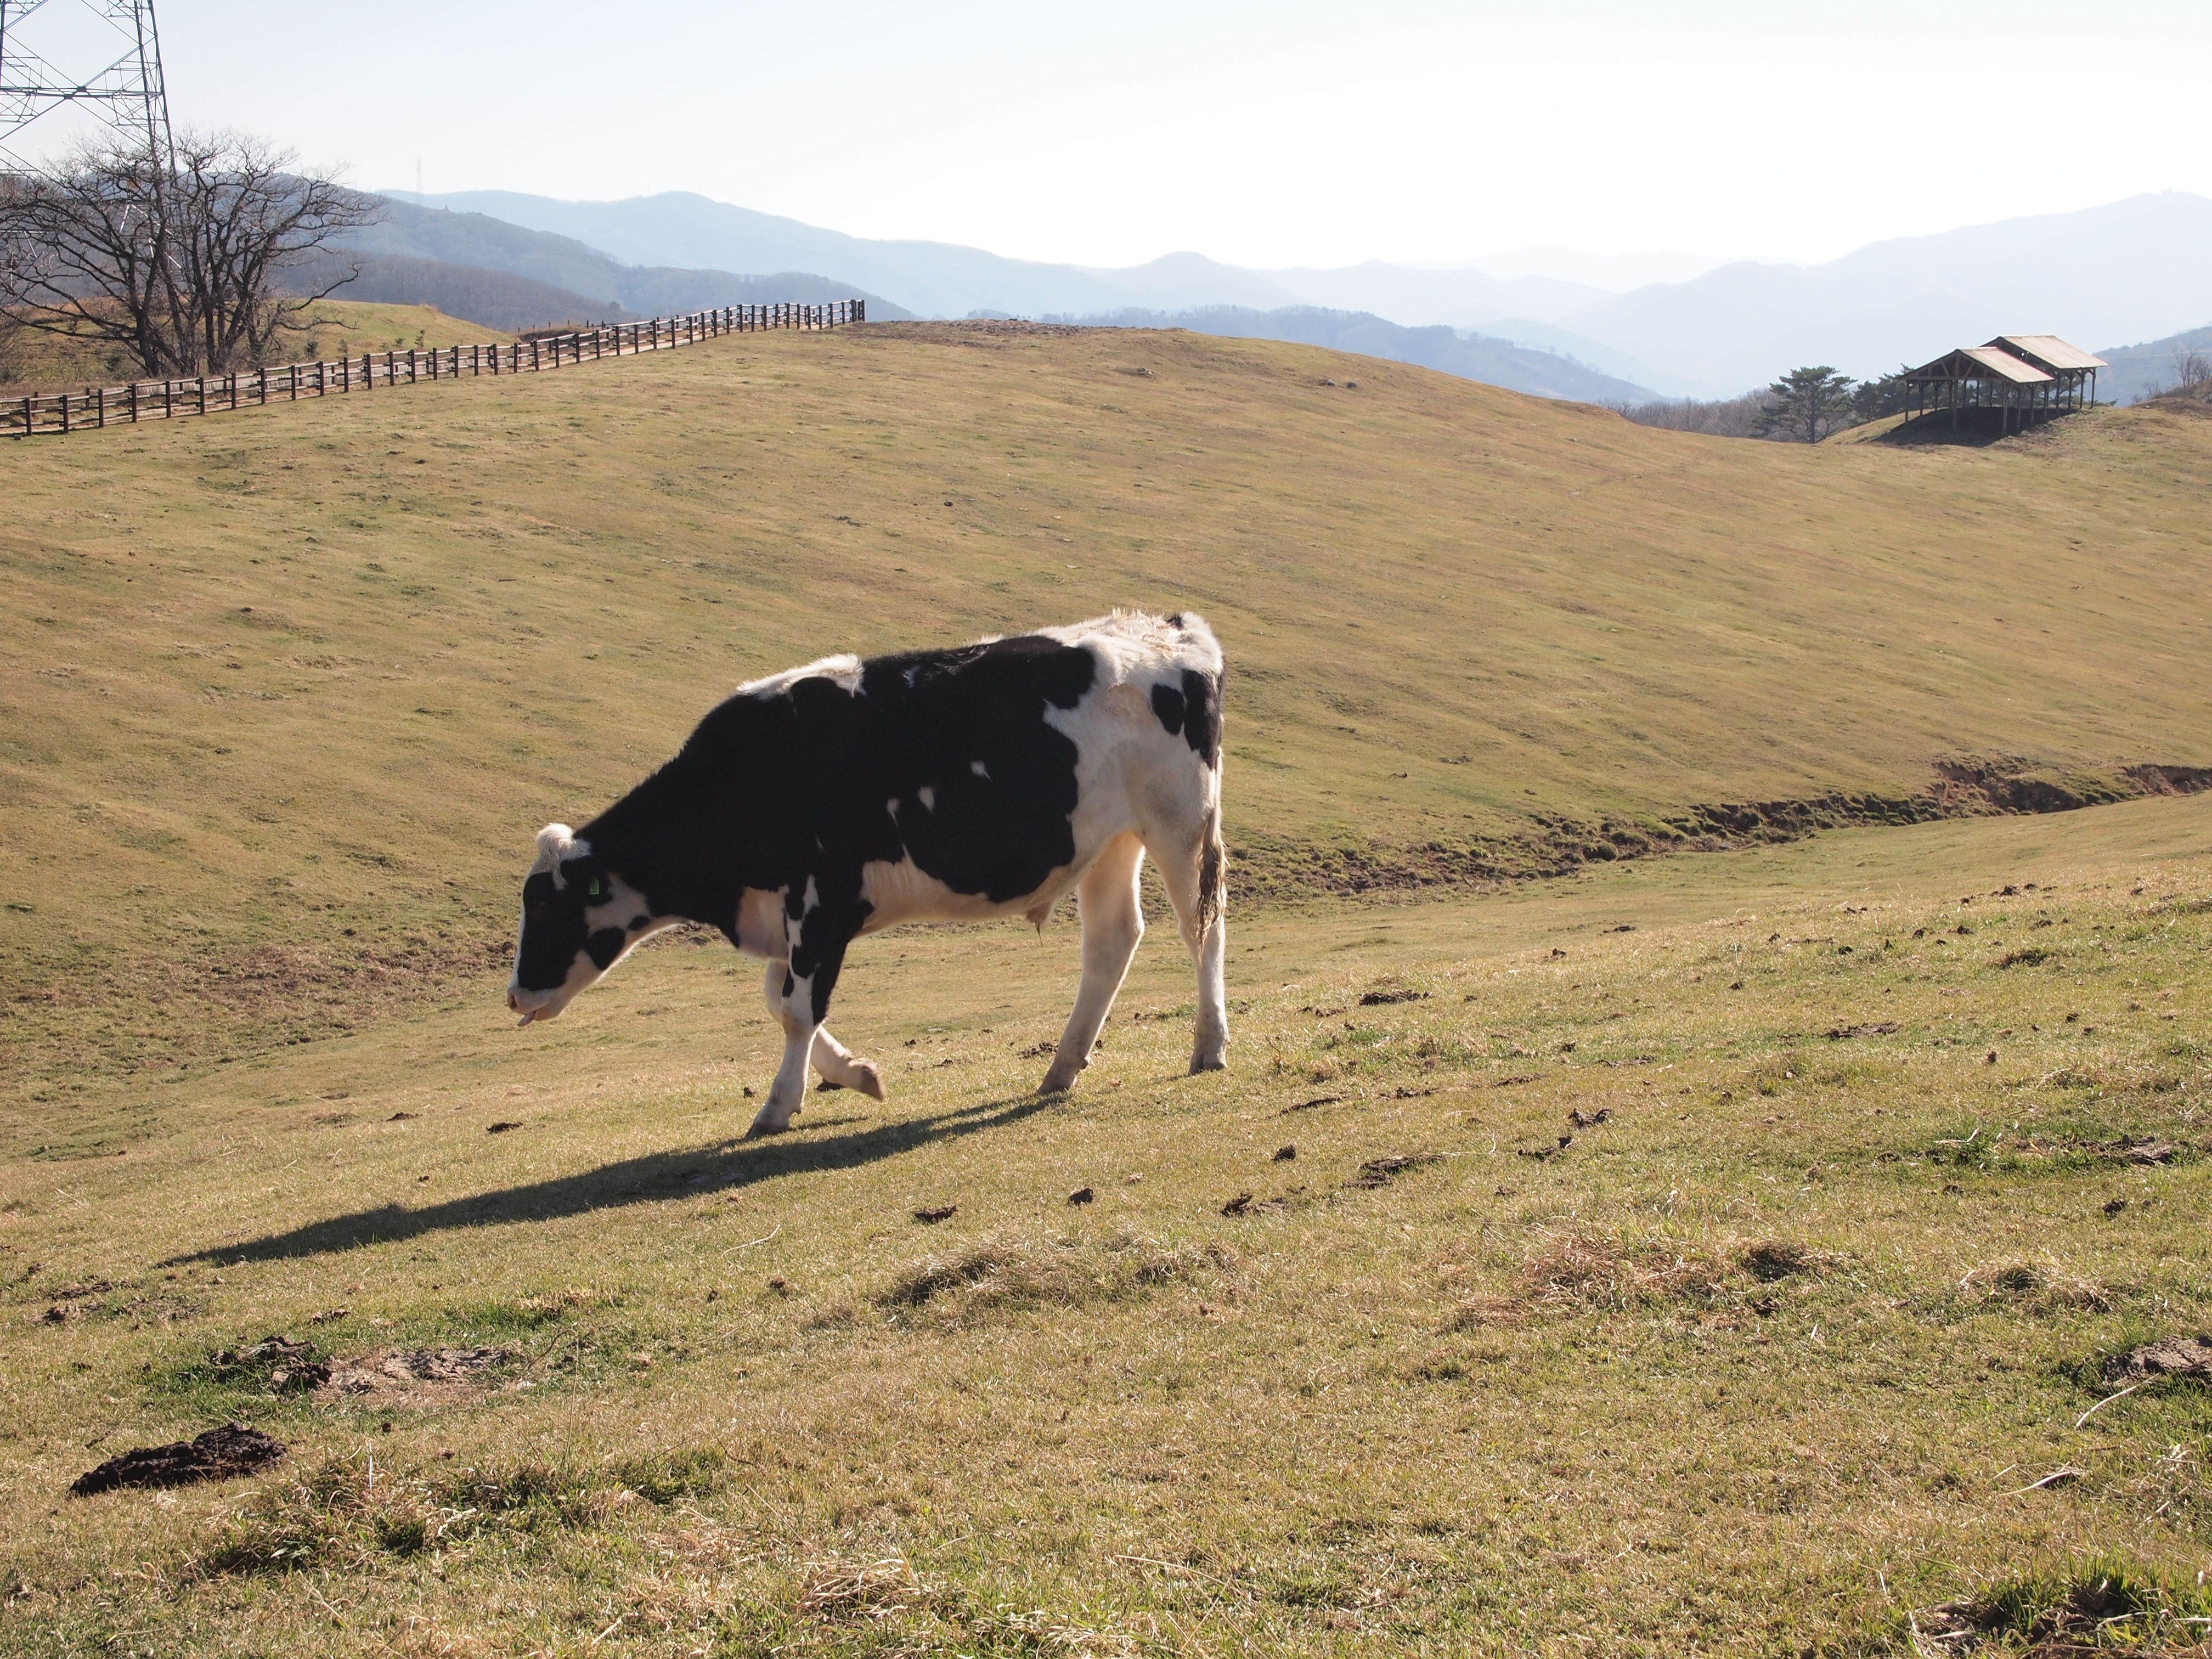
landscape, wilderness, hay, meadow, prairie, animal, wildlife, cow, herd, pasture, grazing, ranch, sheep, autumn, scenery, fat, grassland, habitat, yak, steppe, rural area, herding, natural environment, cattle like mammal, stain smallness